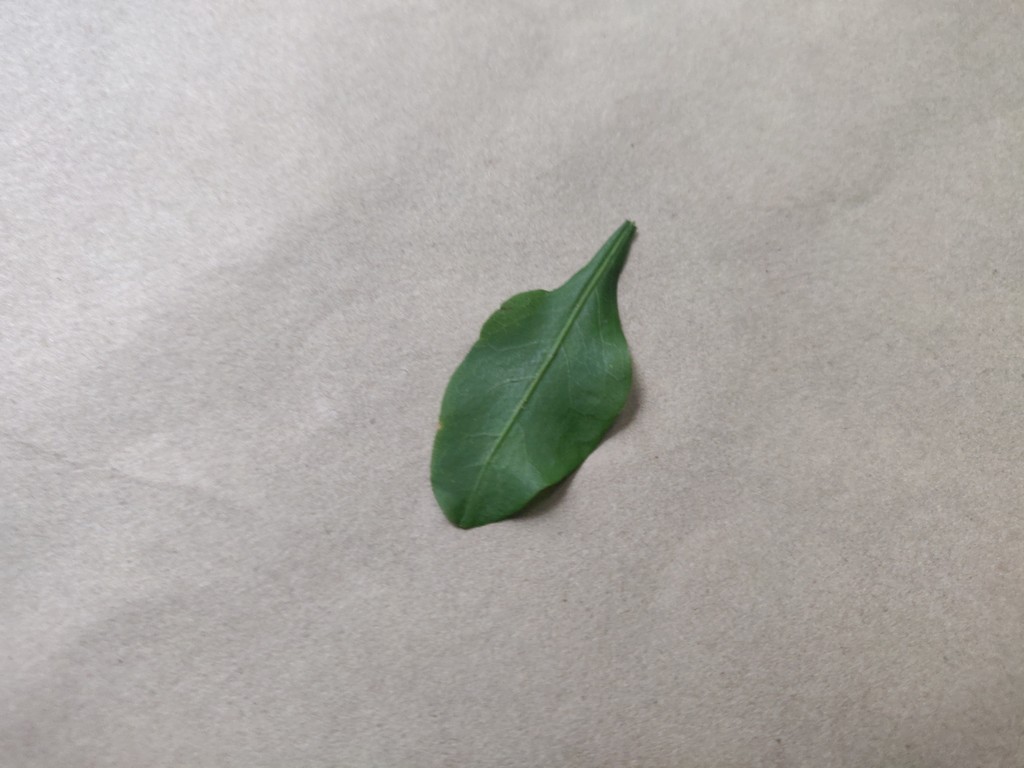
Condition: Healthy
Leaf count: single
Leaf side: front